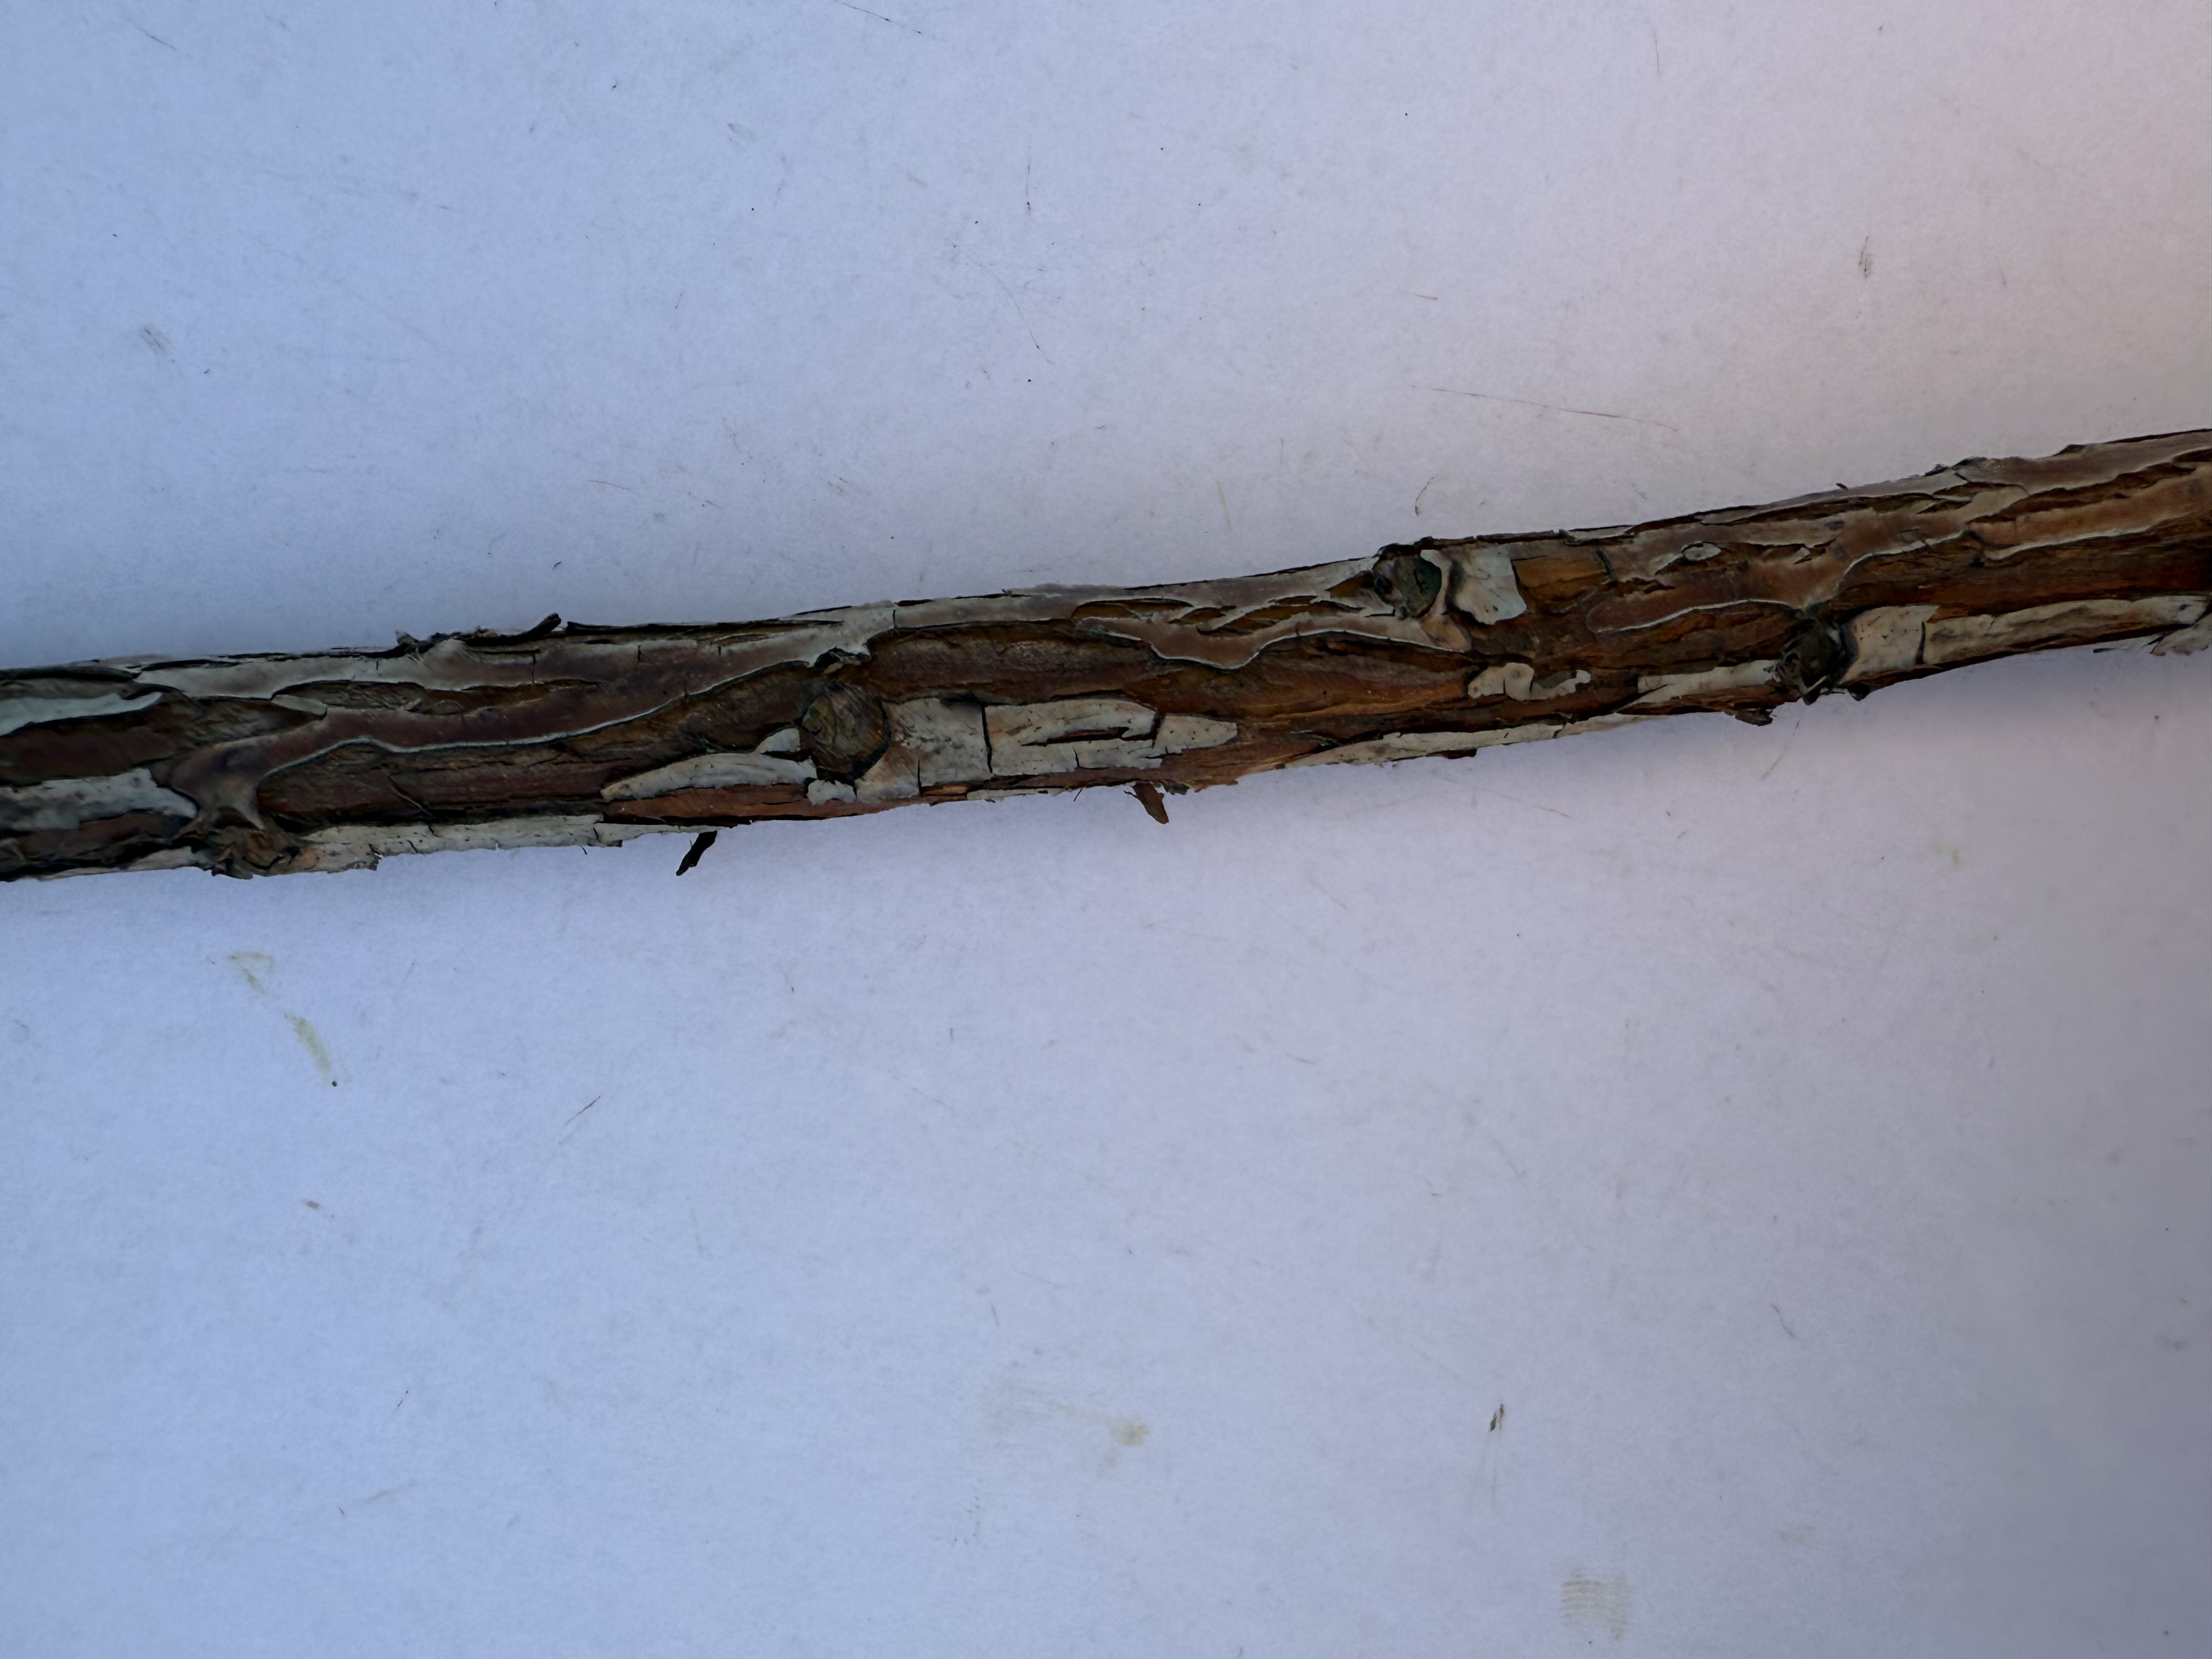
Variety: Wild Strawberry